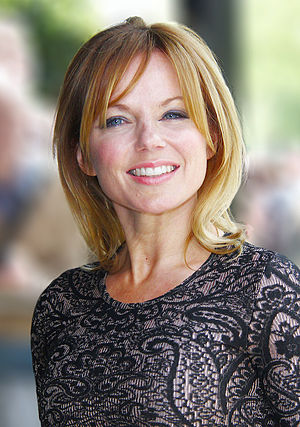
Geri Halliwell
Geraldine Estelle Halliwell er en engelsk popsanger.